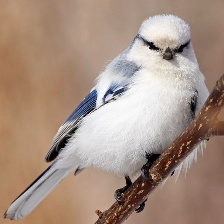
Species: AZURE TIT
Scientific name: CYANISTES CYANUS